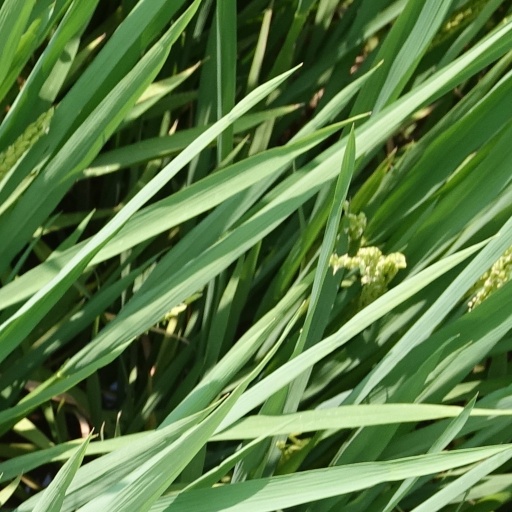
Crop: rice